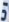
Number: 5